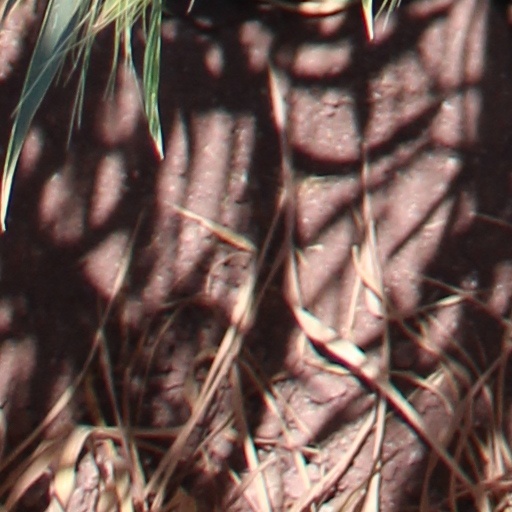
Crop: wheat